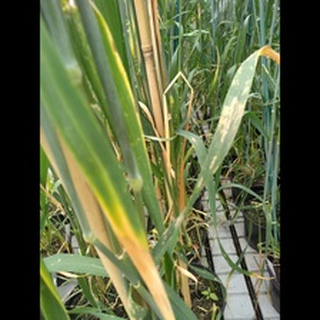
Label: wheat_mildew